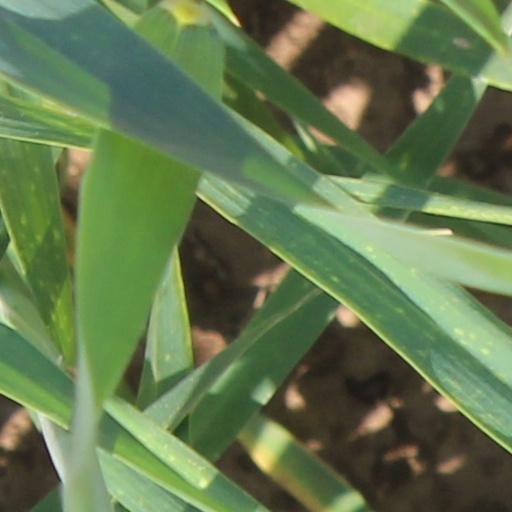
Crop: wheat